William D. Pawley

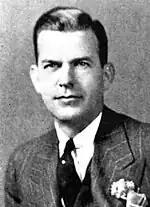
Pawley as a younger man

In 1927, Pawley began a connection with Curtiss-Wright that would make him an extremely wealthy man. In 1928, he returned to Cuba to become president of Nacional Cubana de Aviación Curtiss, which was sold to Pan American Airlines in 1932. He then became president of Intercontinent Corporation in New York, evidently founded by Clement Keys, the former president of Curtiss. In 1933 he moved to China, where he became president of China National Aviation Corporation an airline running between Hong Kong and Shanghai. Pawley finally sold out to Pan Am again. He later assembled aircraft in partnership with the Chinese Nationalist government under the corporate name of Central Aircraft Manufacturing Company in Hangzhou, Wuhan, and finally on the China-Burma border. (CAMCO was owned in partnership with the Chinese government, with the Pawley family interest represented by Intercontinent, which now served as a Pawley family holding company.)